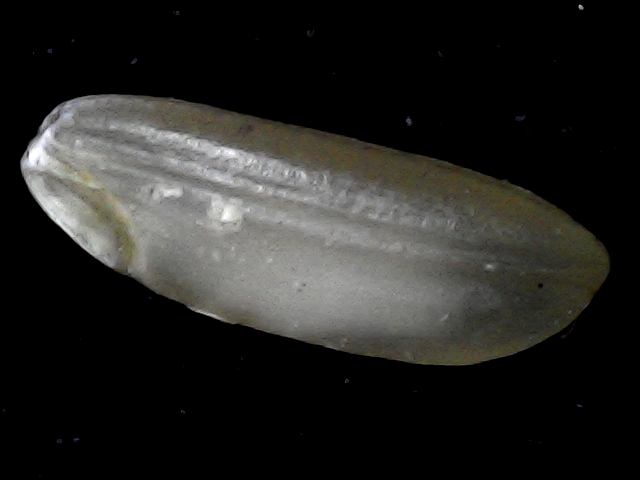
Rice variety: BR23